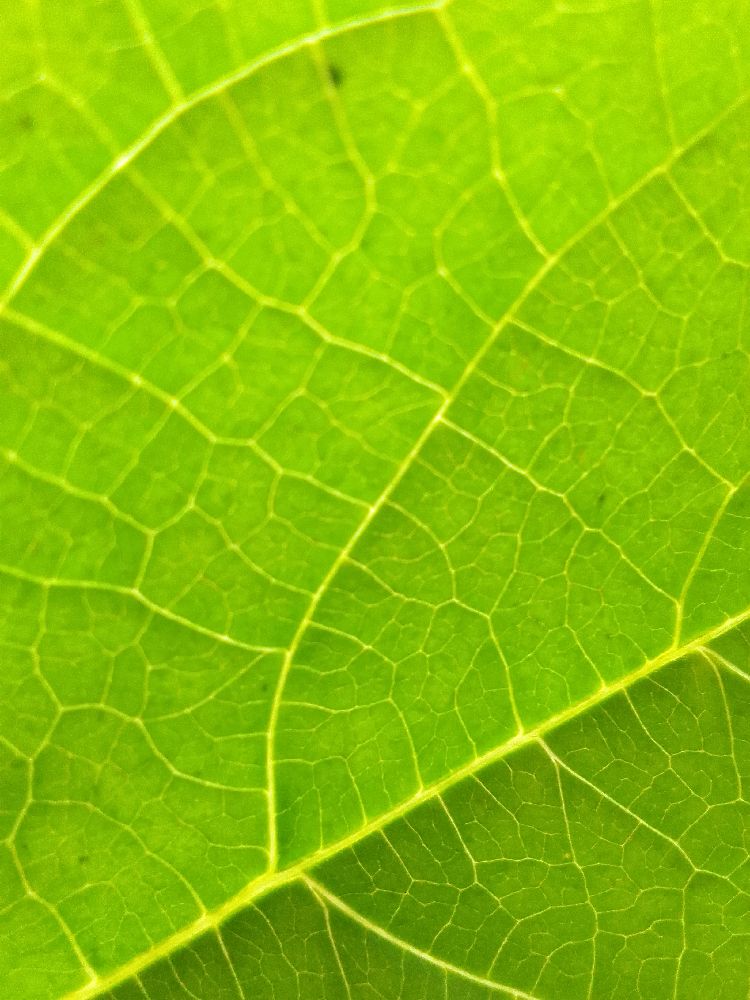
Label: healthy